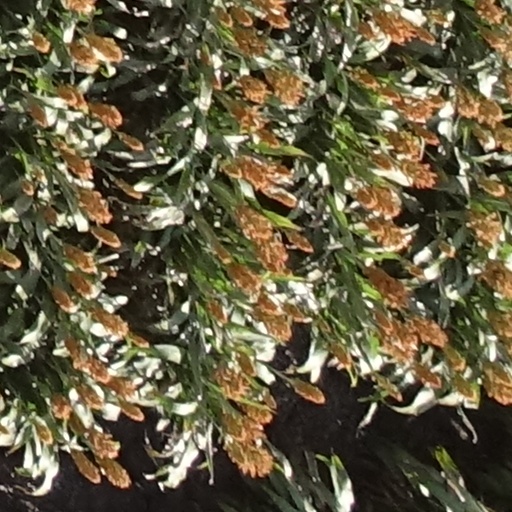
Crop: sorghum